Microchromosome

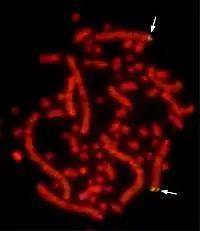
Image of chicken chromosomes featuring the many microchromosomes (appearing as dots). The arrows indicate a stained gene locus on homologous macrochromosomes.

A microchromosome is a chromosome defined for its relatively small size. They are typical components of the karyotype of birds, some reptiles, fish, amphibians, and monotremes. As many bird genomes have chromosomes of widely different lengths, the name was meant to distinguish them from the comparatively large macrochromosomes. The distinction referred to the measured size of the chromosome while staining for karyotype, and while there is not a strict definition, chromosomes resembling the large chromosomes of mammals were called macrochromosomes (roughly 3 to 6 μm), while the much smaller ones of less than around 0.5 μm were called microchromosomes. In terms of base pairs, by convention, those of less than 20Mb were called microchromosomes, those between 20 and 40 Mb are classified as intermediate chromosomes, and those larger than 40Mb are macrochromosomes. By this definition, all normal chromosomes in organisms with relatively small genomes (less than 100-200Mb) would be considered microchromosomes.